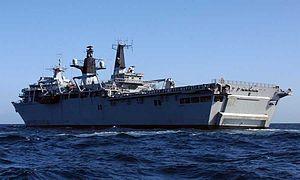
Un Landing Platform Dock, également appelé Amphibious transport dock, en français transport de chalands de débarquement, est la désignation, selon la liste des codes des immatriculations des navires de l'US Navy, d'un bâtiment militaire de transport de chalands de débarquement ou plus simplement « navire de débarquement », comportant un radier immergeable, d'où peuvent débarquer des véhicules d'infanterie stockés en hangar. D'allure massive à l'avant, un LPD comporte à l'arrière un pont d'envol non continu d'où opèrent quelques hélicoptères de transport de troupes.
La classe Albion sont des Landing Platform Dock selon la liste des codes des immatriculations des navires de l'US Navy de la Royal Navy. Dotés d'un petit pont d'envol et d'un radier, ils sont conçus pour déployer des forces terrestres sur des rives ennemies. À bord de ces navires il y un escadron de 2 hélicoptères qui ont comme mission le transport de troupes et de l'équipement et des embarcations de débarquement. Ils remplacent les Landing Platform Dock de classe Fearless.